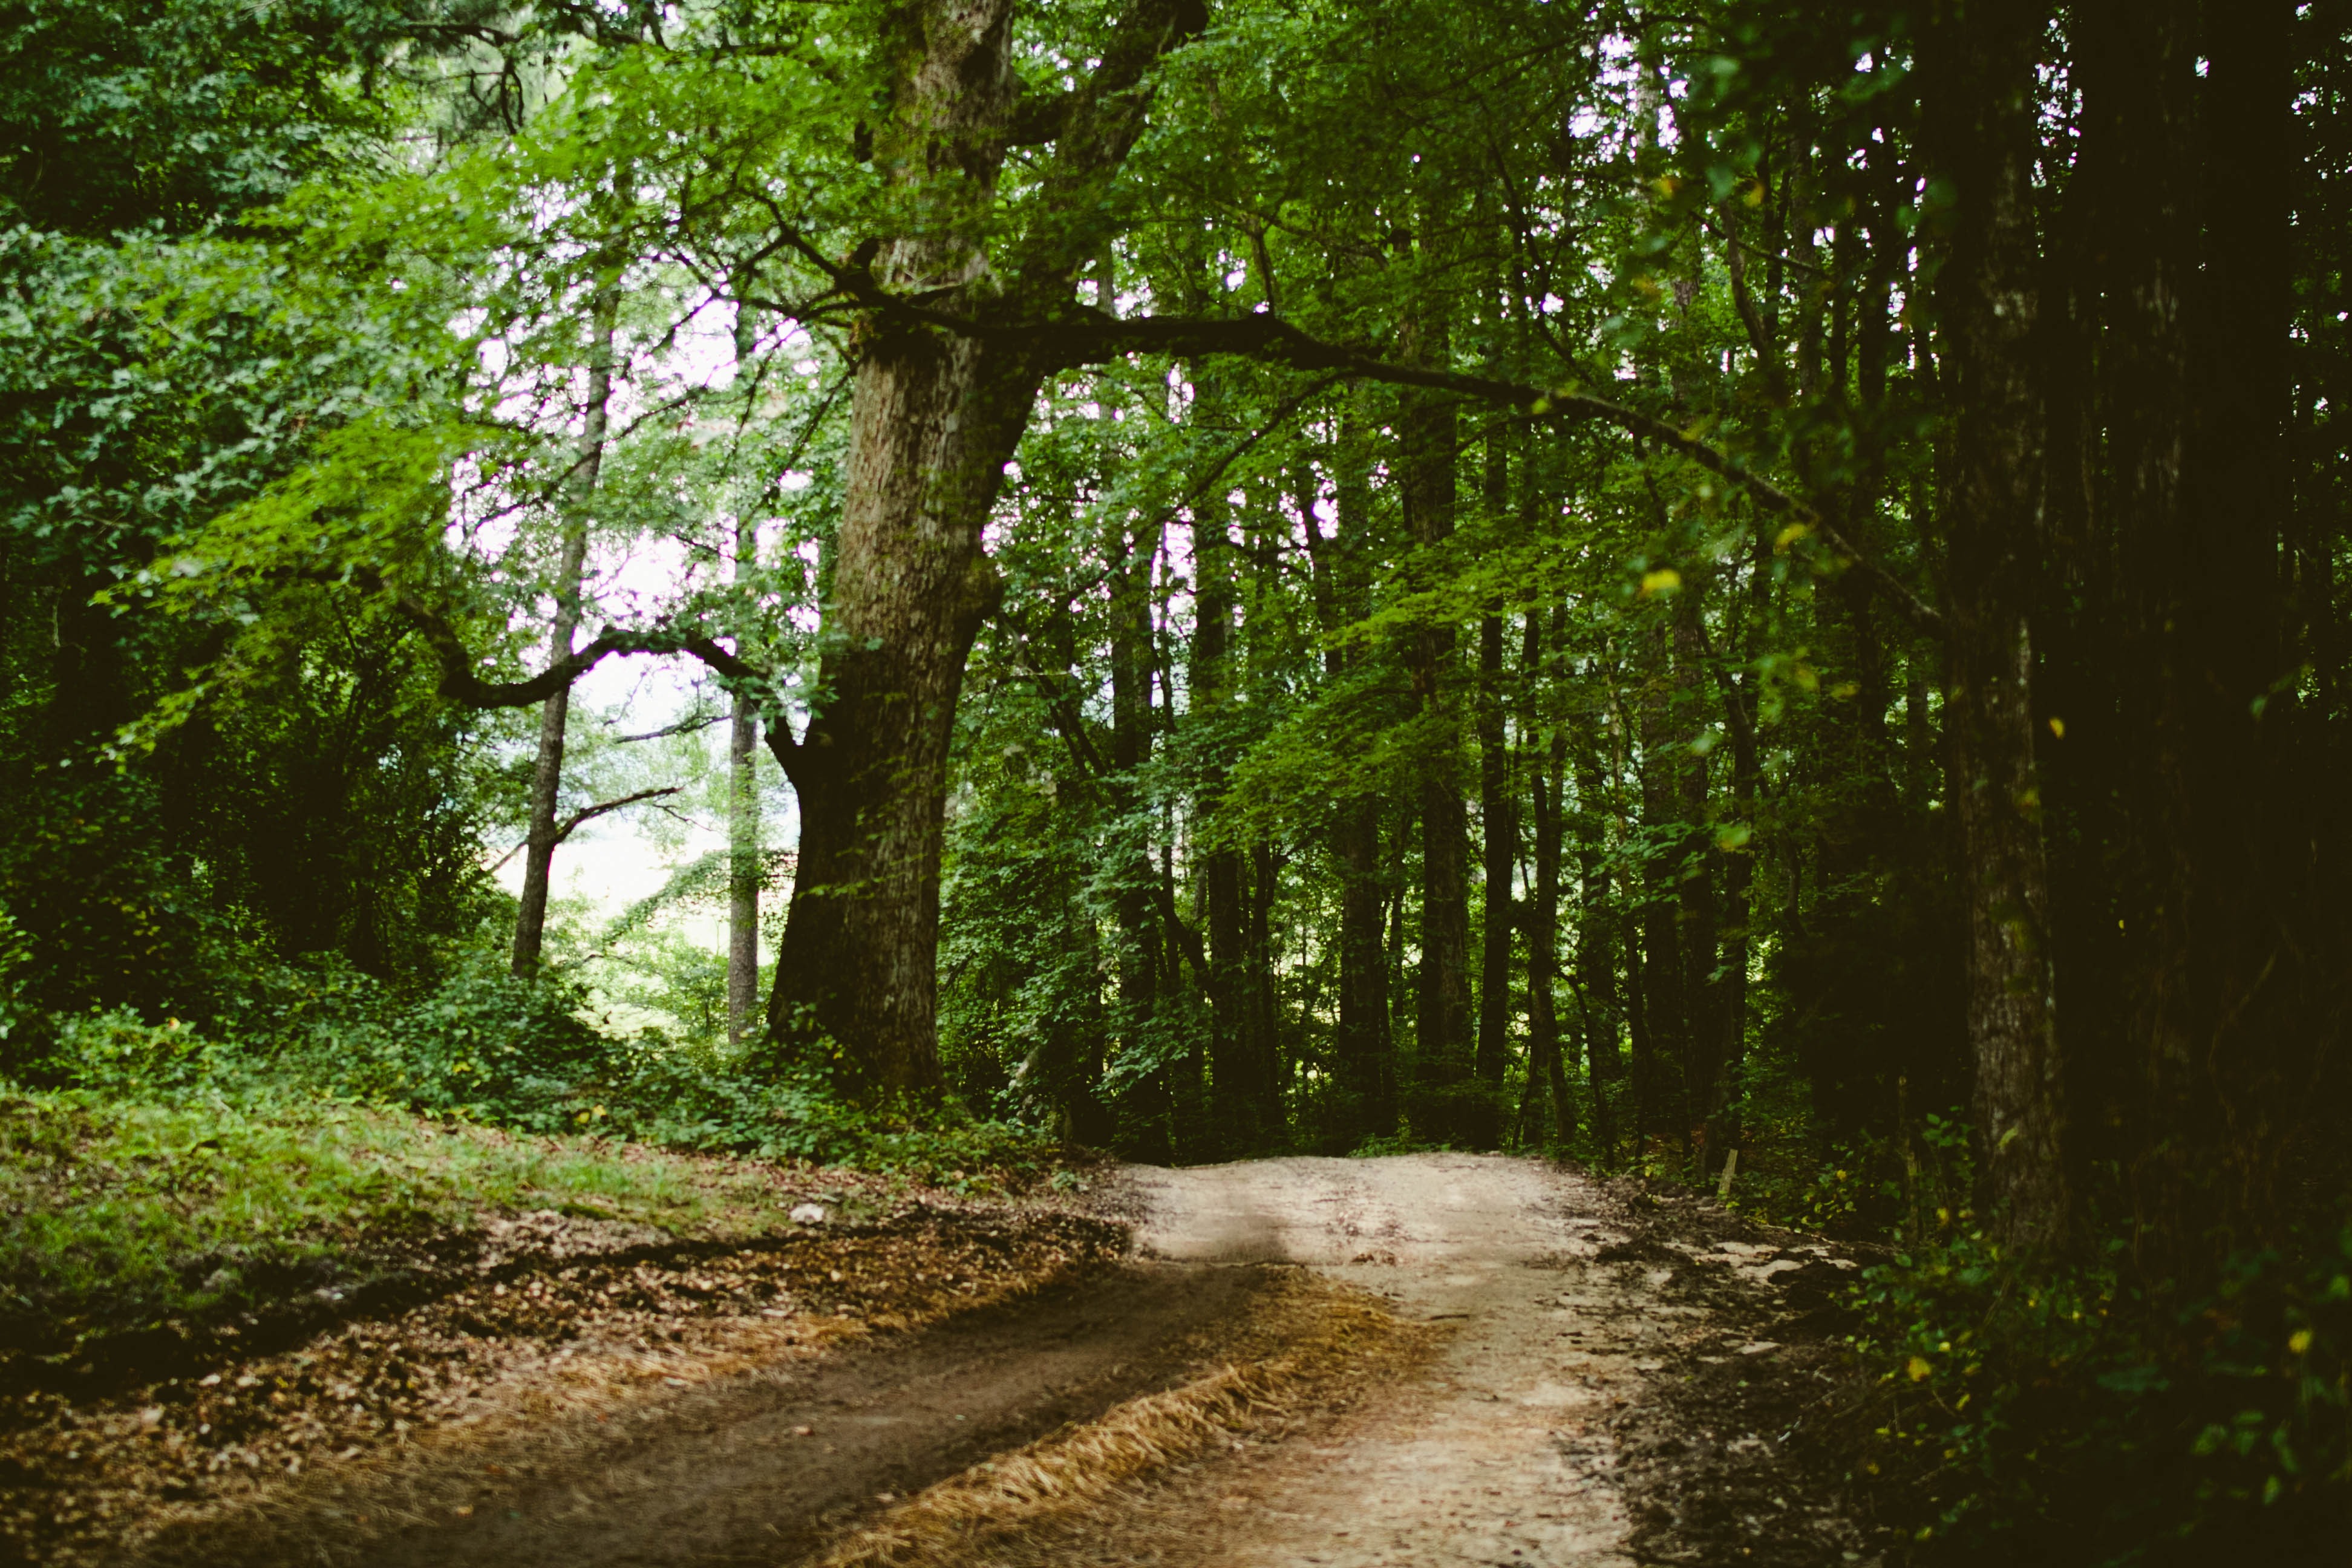
tree, nature, forest, path, grass, branch, plant, trail, sunlight, morning, leaf, green, jungle, dirt, mud, autumn, soil, trees, leaves, outdoors, woods, rainforest, branches, deciduous, way, woodland, habitat, ecosystem, rural area, old growth forest, natural environment, atmospheric phenomenon, woody plant, field path